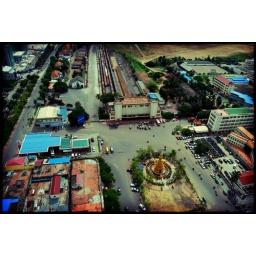
The golden stupa in the foreground contains a Buddha relic. Just above that is the old train station.